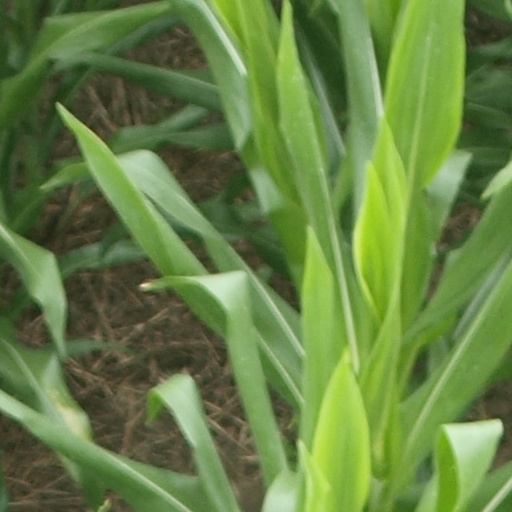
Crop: maize; corn